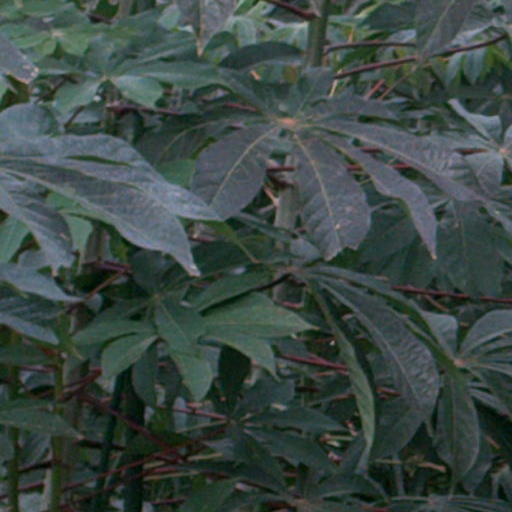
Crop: cassava